Dimitris Papaioannou

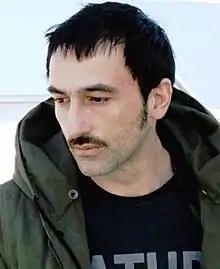
Papaioannou in 2008

Dimitris Papaioannou is an Athenian born in 21 June 1964 who emerged from the Greek underground art scene as a defining figure. Starting as a comics creator, he became a director, choreographer, performer, and designer of sets, costumes, and lighting.